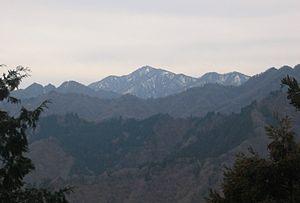
Le mont Ōyama, aussi nommé mont Afuri ou mont Kunimi, est une montagne japonaise de 1 252 m d'altitude située aux bordures de Isehara, Hadano et Atsugi dans la préfecture de Kanagawa. Il forme avec le mont Tanzawa et d’autres sommets des monts Tanzawa le parc quasi national de Tanzawa-Ōyama.